Asbestos-related diseases

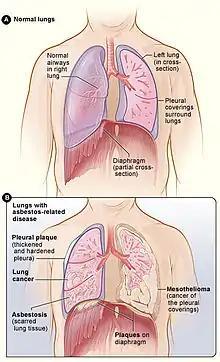
Figure A shows the location of the lungs, airways, pleura, and diaphragm in the body. Figure B shows lungs with asbestos-related diseases, including pleural plaque, lung cancer, asbestosis, plaque on the diaphragm, and mesothelioma.

Asbestos-related diseases are disorders of the lung and pleura caused by the inhalation of asbestos fibres. Asbestos-related diseases include non-malignant disorders such as asbestosis (pulmonary fibrosis due to asbestos), diffuse pleural thickening, pleural plaques, pleural effusion, rounded atelectasis and malignancies such as lung cancer and malignant mesothelioma.